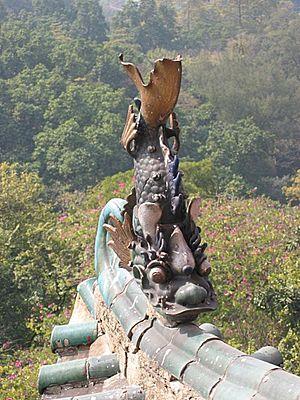
Chine, Canton/Guangzhou, Chiwen sur le toit d'un bâtiment du parc Sun Zhongshan(Yatsen)
Les neuf fils du dragon ou neuf dragons sont des créatures de la mythologie chinoise. On retrouve certains d'entre eux comme protecteurs sur la majorité des édifices impériaux ou religieux dans tout le monde chinois.